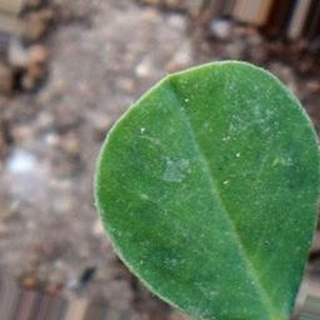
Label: healthy_groundnut